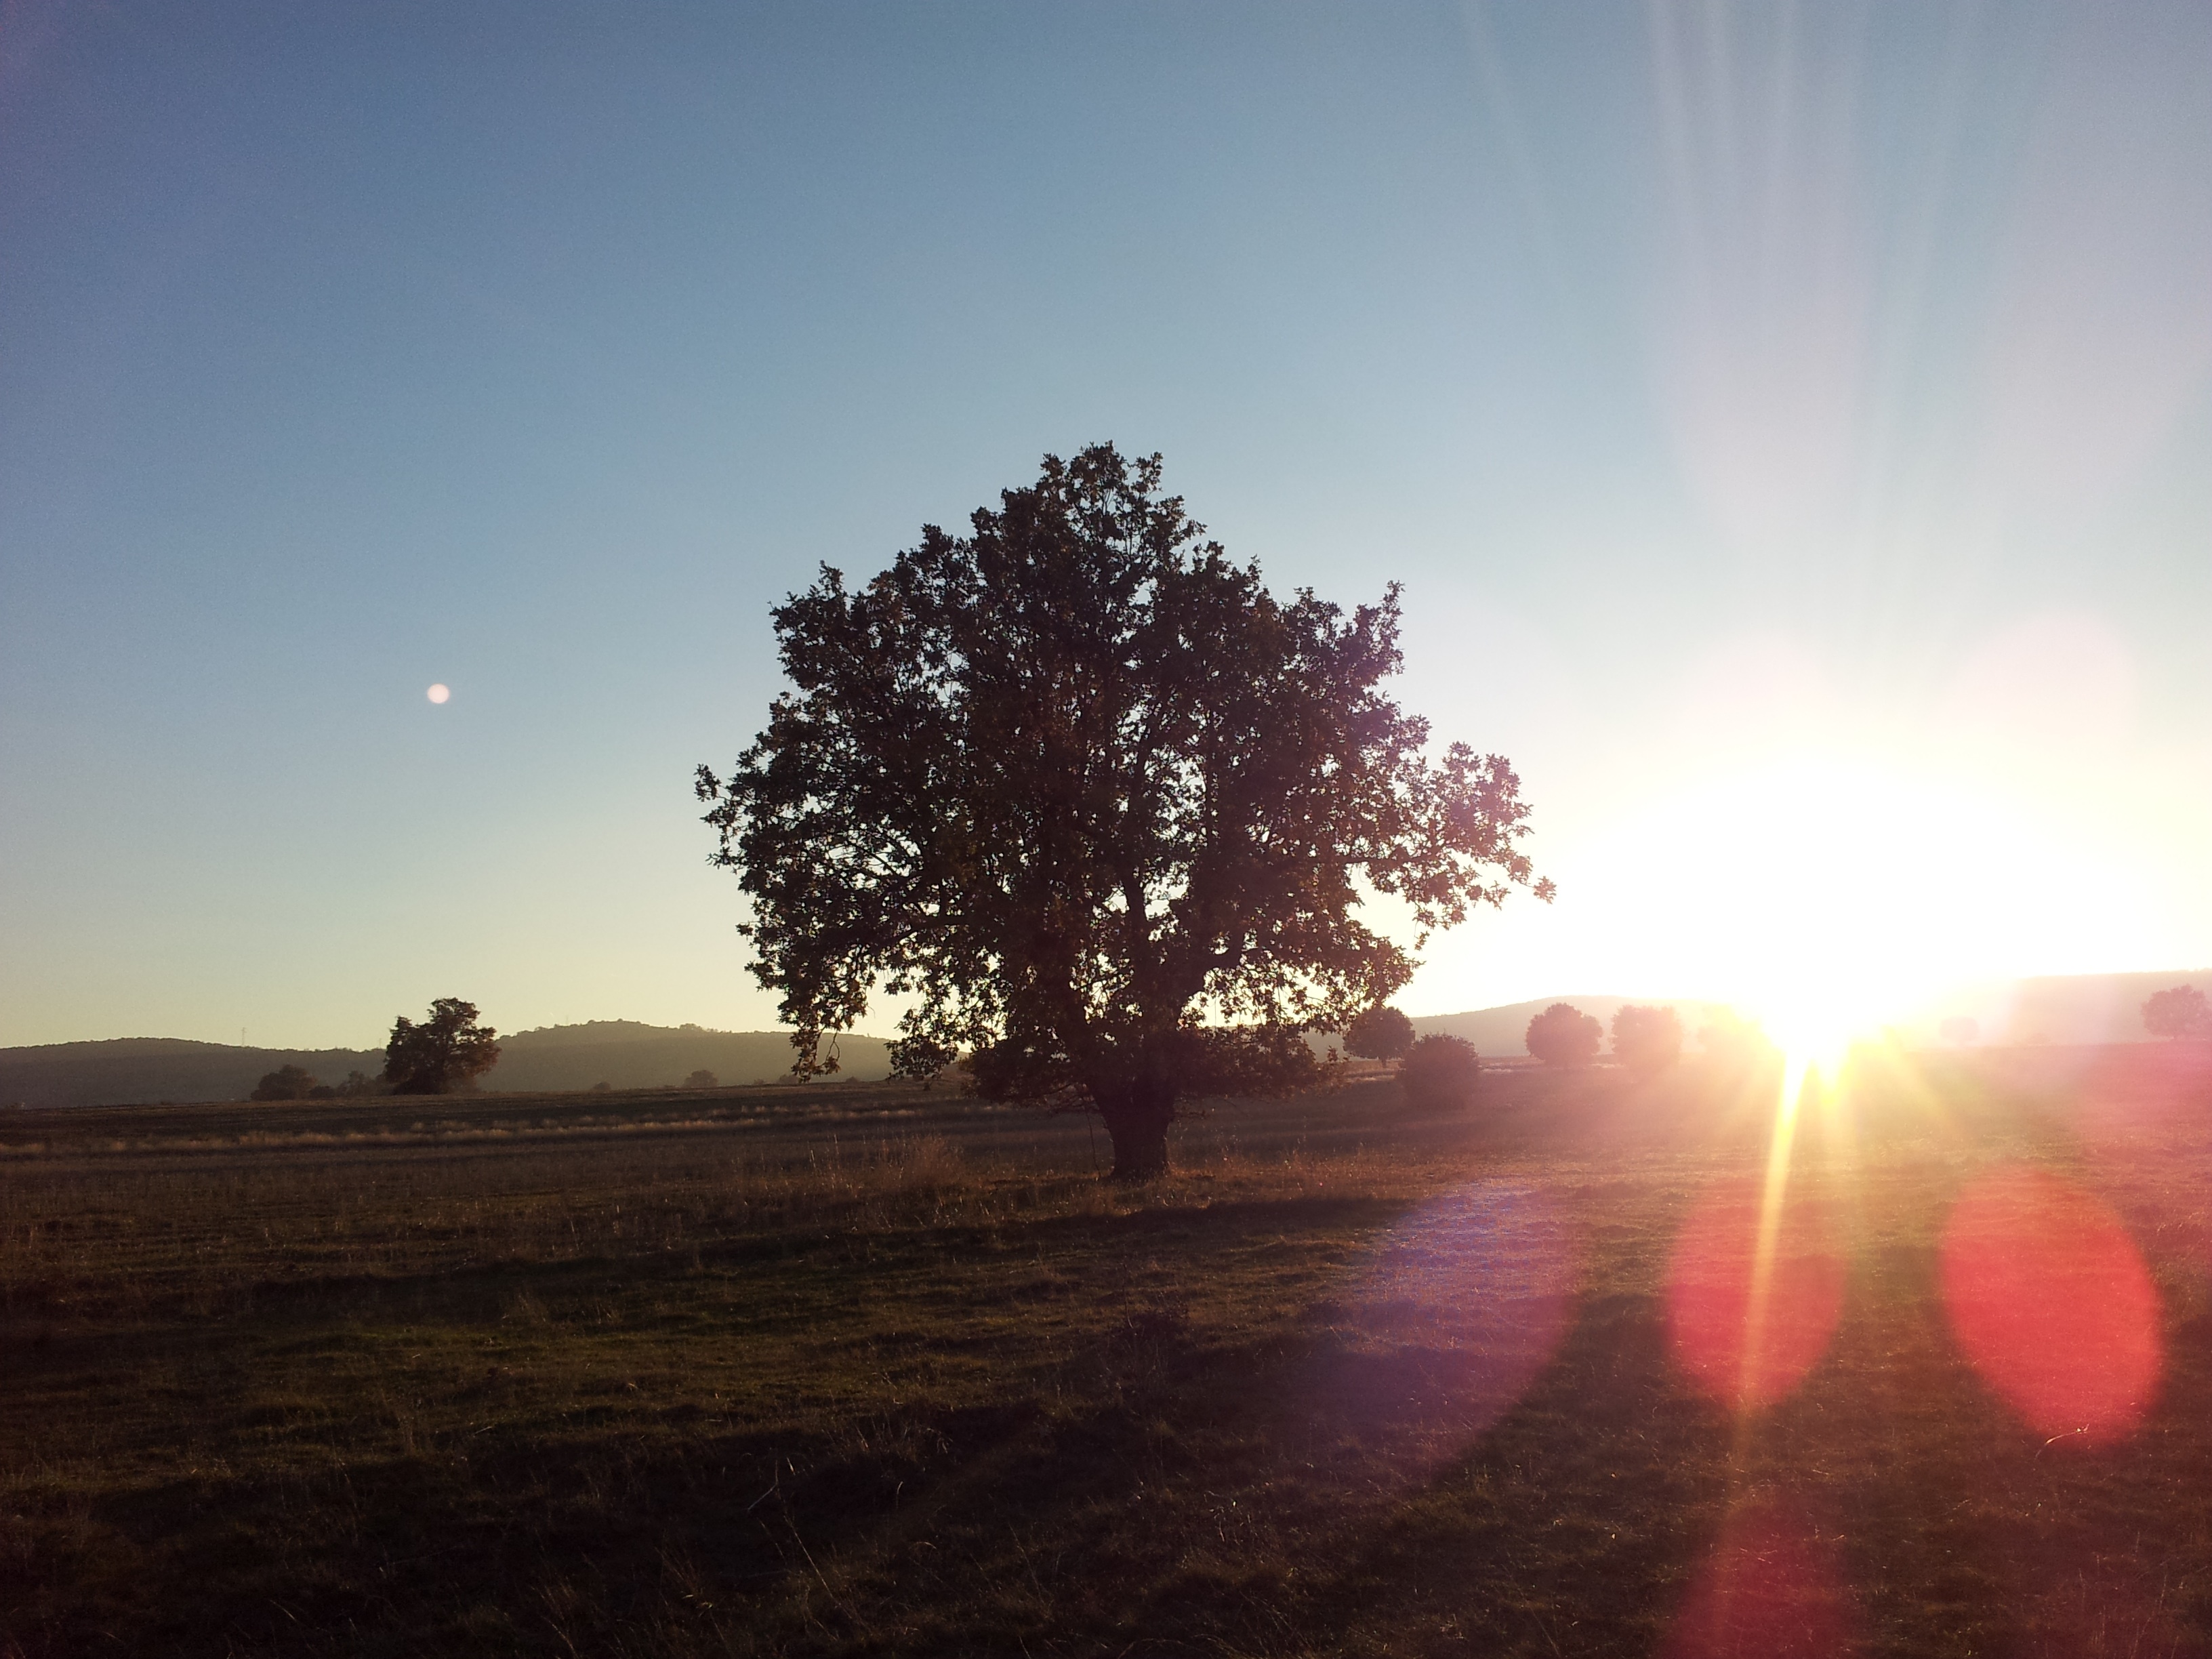
tree, nature, horizon, light, cloud, sky, sun, sunrise, sunset, field, sunlight, morning, hill, dawn, atmosphere, dusk, evening, astronomical object, atmospheric phenomenon, woody plant